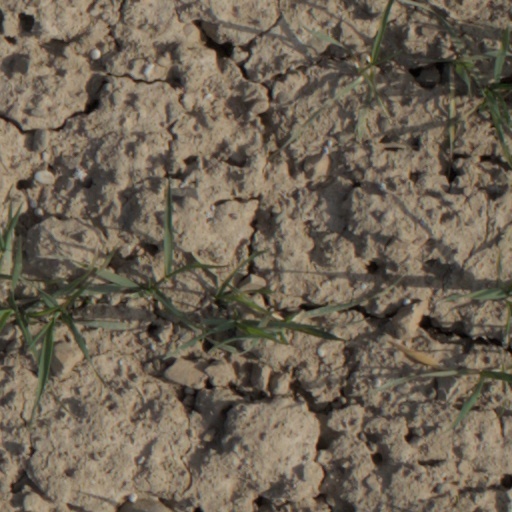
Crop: wheat